Aegyptosaurus

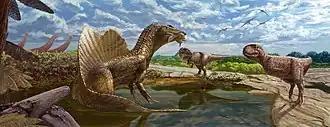
Restoration of several contemporaneous animals of the Bahariya Formation

"Aegyptosaurus" co-existed with a diverse flora and fauna of the Bahariya formation. Vegetation included seed ferns such as "Weichselia reticulata". The mangrove ecosystem it inhabited was situated along the southern shore of the Tethys Sea. It lived at approximately the same time and place as large theropods like the carcharodontosaurid "Tameryraptor" (formerly assigned to "Carcharodontosaurus") and the spinosaurid "Spinosaurus", and the much larger titanosaur "Paralititan".